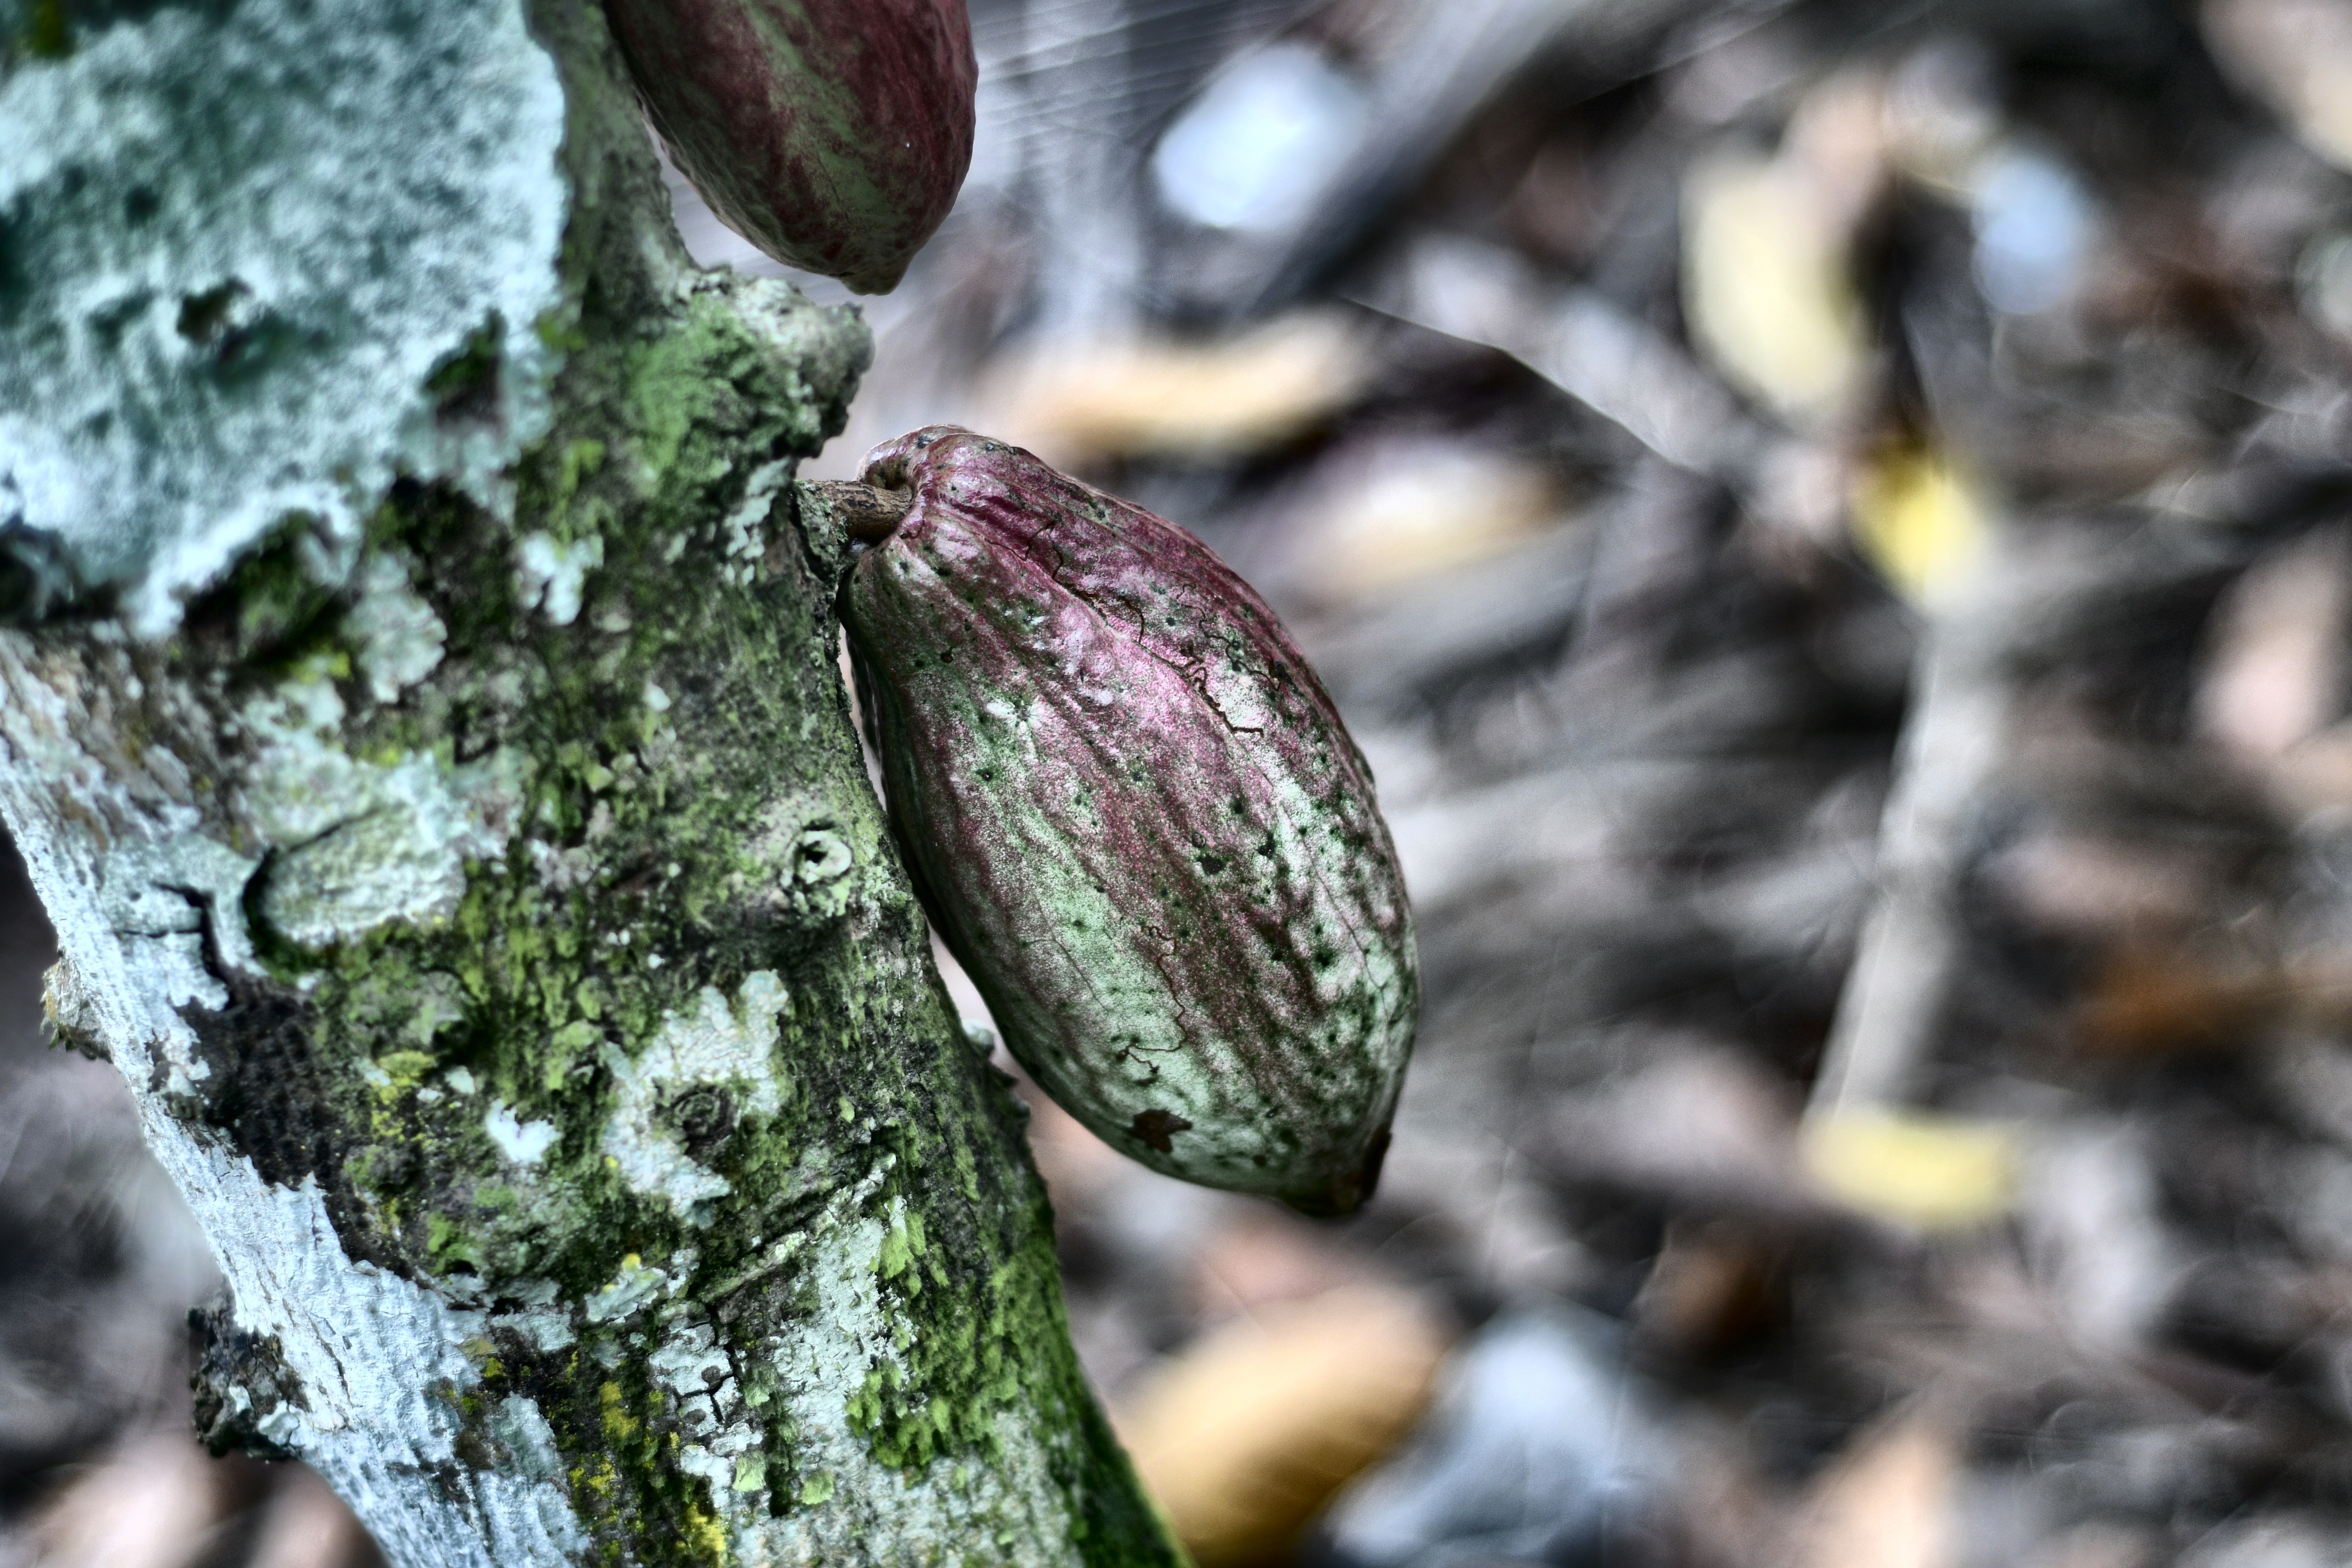
Maturity: unmature
Variety: Amelonado